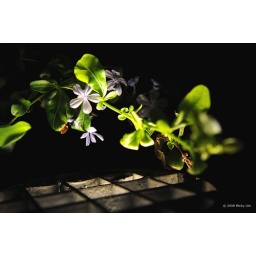
Small white flower lit by a spot light through an interesting 'grill'